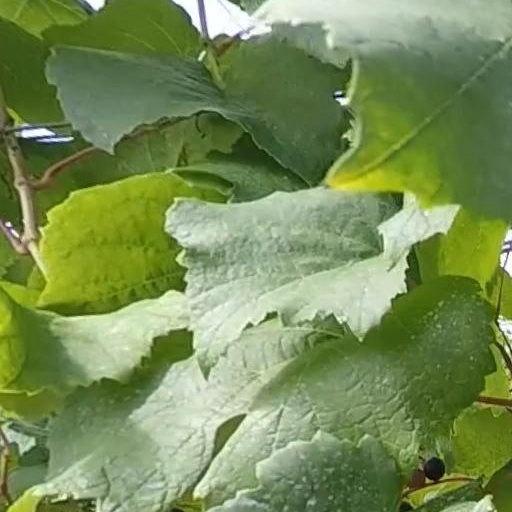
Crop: grape